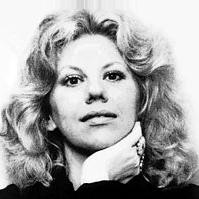
Age: 34